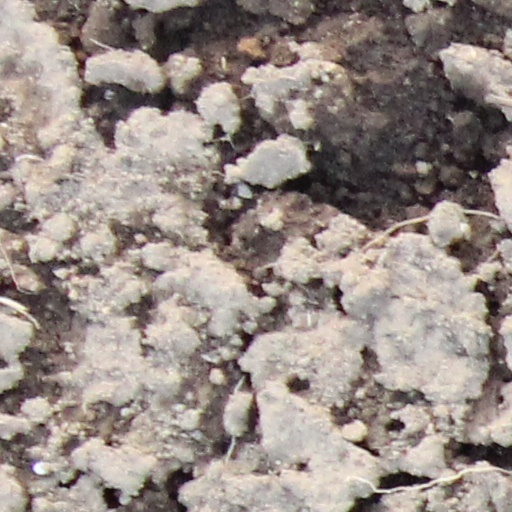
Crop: wheat